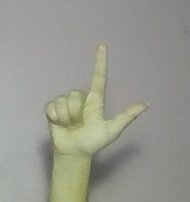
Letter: laam